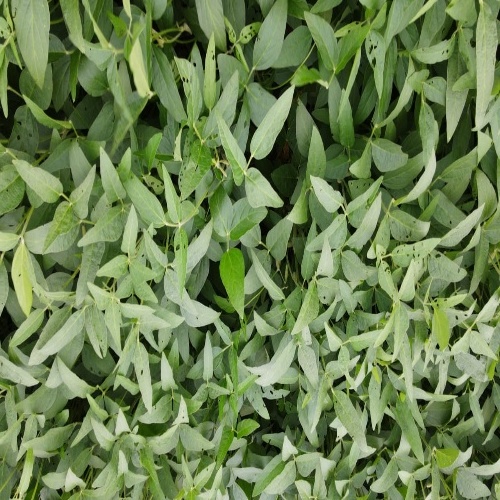
Label: Diabrotica_speciosa